Herne Hill railway station

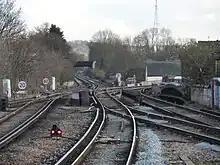
A pair of third-rail railway tracks are intersected by a second pair of tracks coming in from the right

The route from Victoria to Orpington via Herne Hill is projected to be amongst the most congested and overcrowded in South East London by 2026. Network Rail has considered grade-separating the two lines passing through Herne Hill so that trains would not cross each other's paths at the station's junctions; this restricts the number of services that can pass through the station. A 2008 route utilisation strategy for South London concluded that this improvement would not be required before 2020 but recommended safeguarding the required land. Grade-separation was supported by Southeastern and First Capital Connect believed it should be given more consideration, but Network Rail has stated that it would be difficult to carry out the work because the station is on a viaduct and surrounded by buildings. The 2011 route utilisation strategy, which examined options for congestion relief at Herne Hill before 2031, did not suggest grade-separation as an option in the 2011–2031 period.